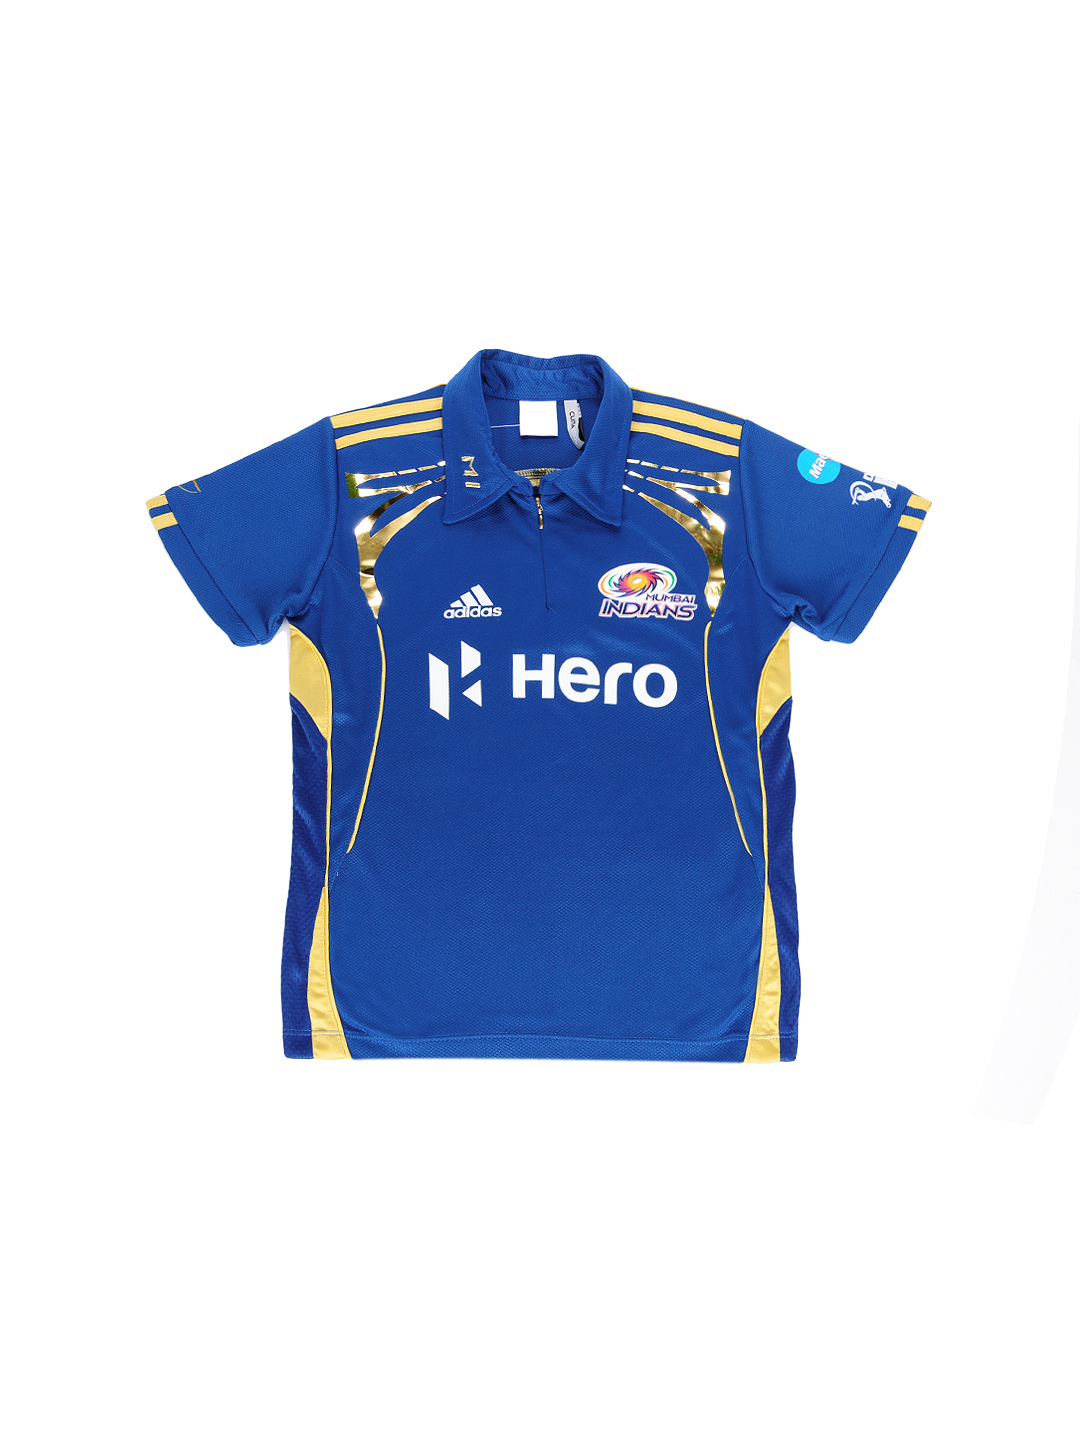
ADIDAS Mumbai Indians Kids Unisex Blue Match Jersey
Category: Apparel / Topwear / Tshirts
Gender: Unisex
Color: Blue
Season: Summer 2012
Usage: Sports